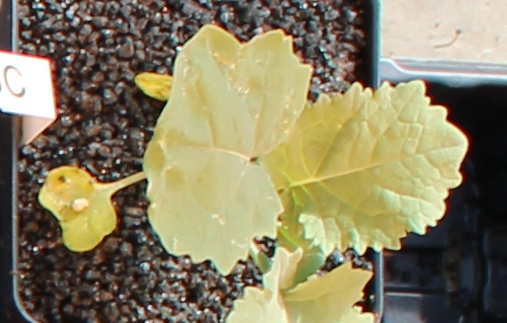
Label: Canola